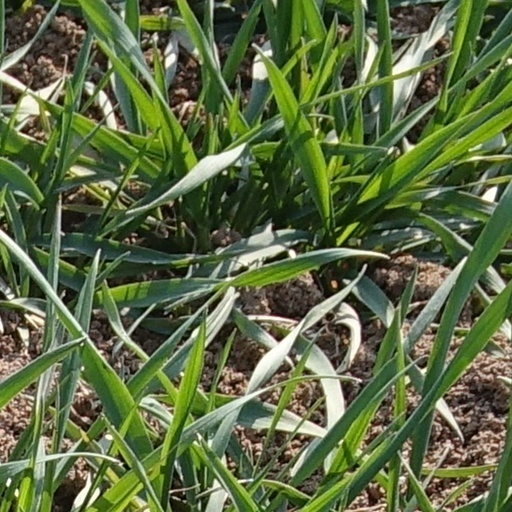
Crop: wheat